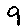
Label: 9